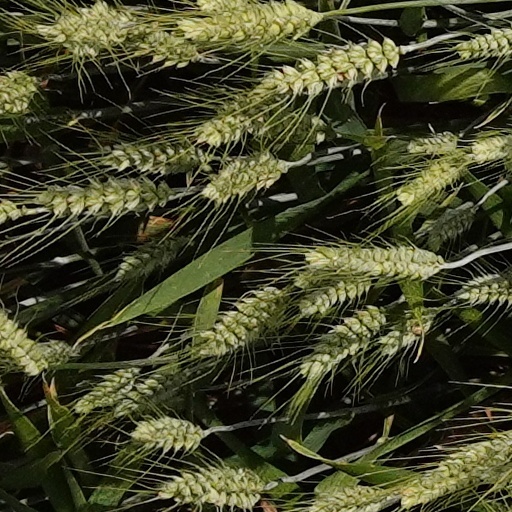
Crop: wheat